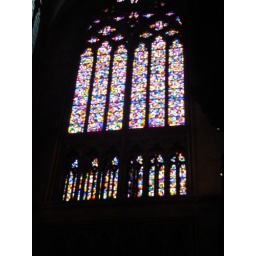
Very modern looking stained glass window in the Cathedral in Cologne.